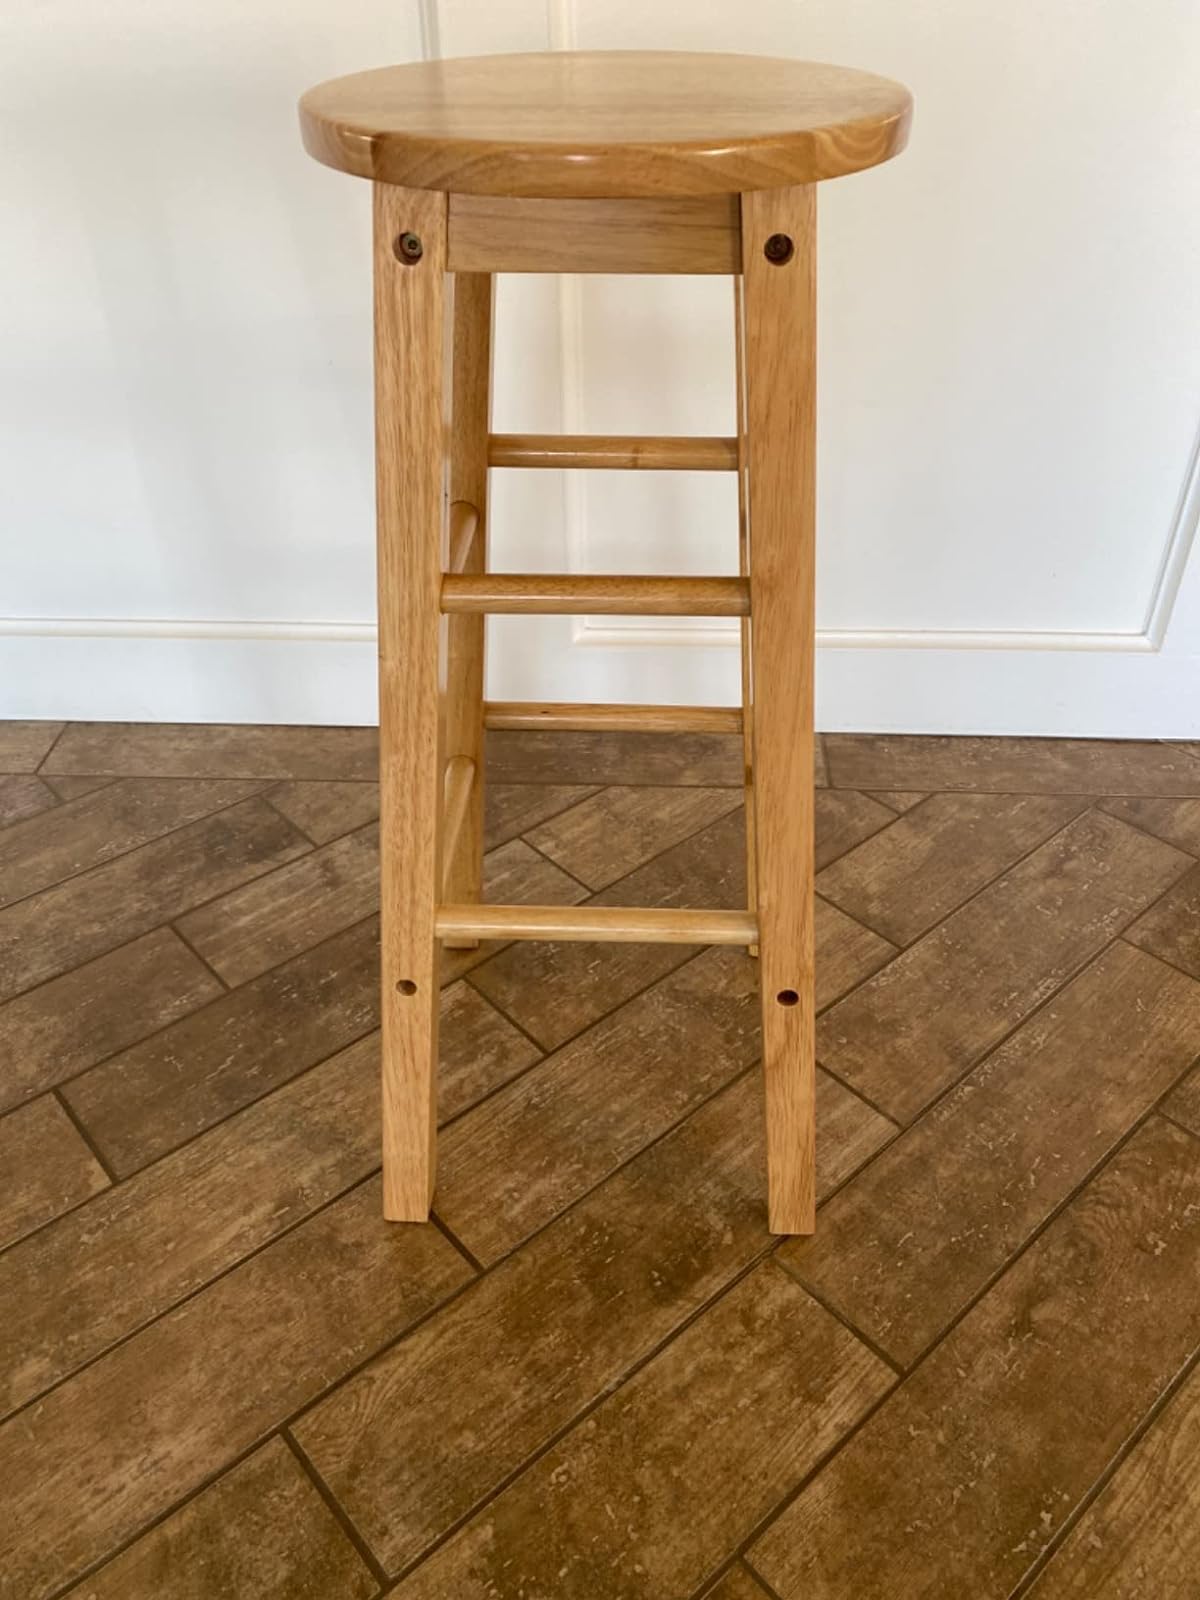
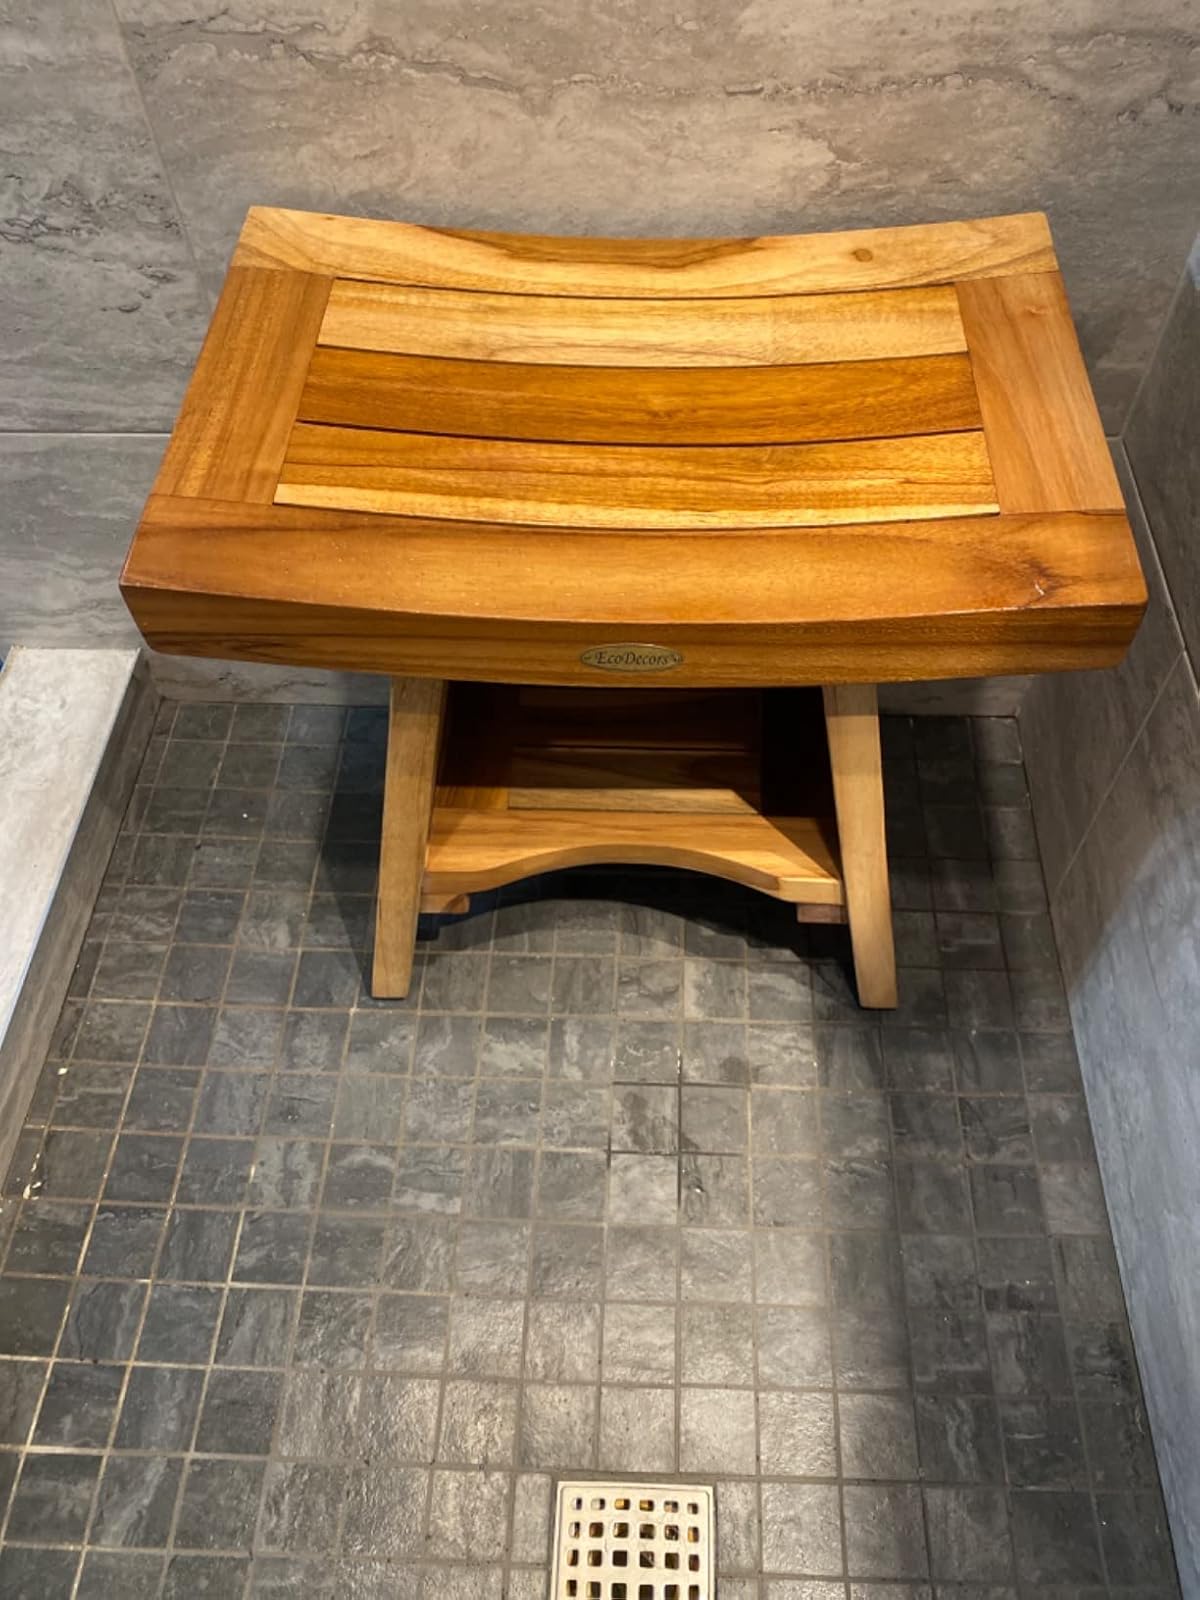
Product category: stool
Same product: no